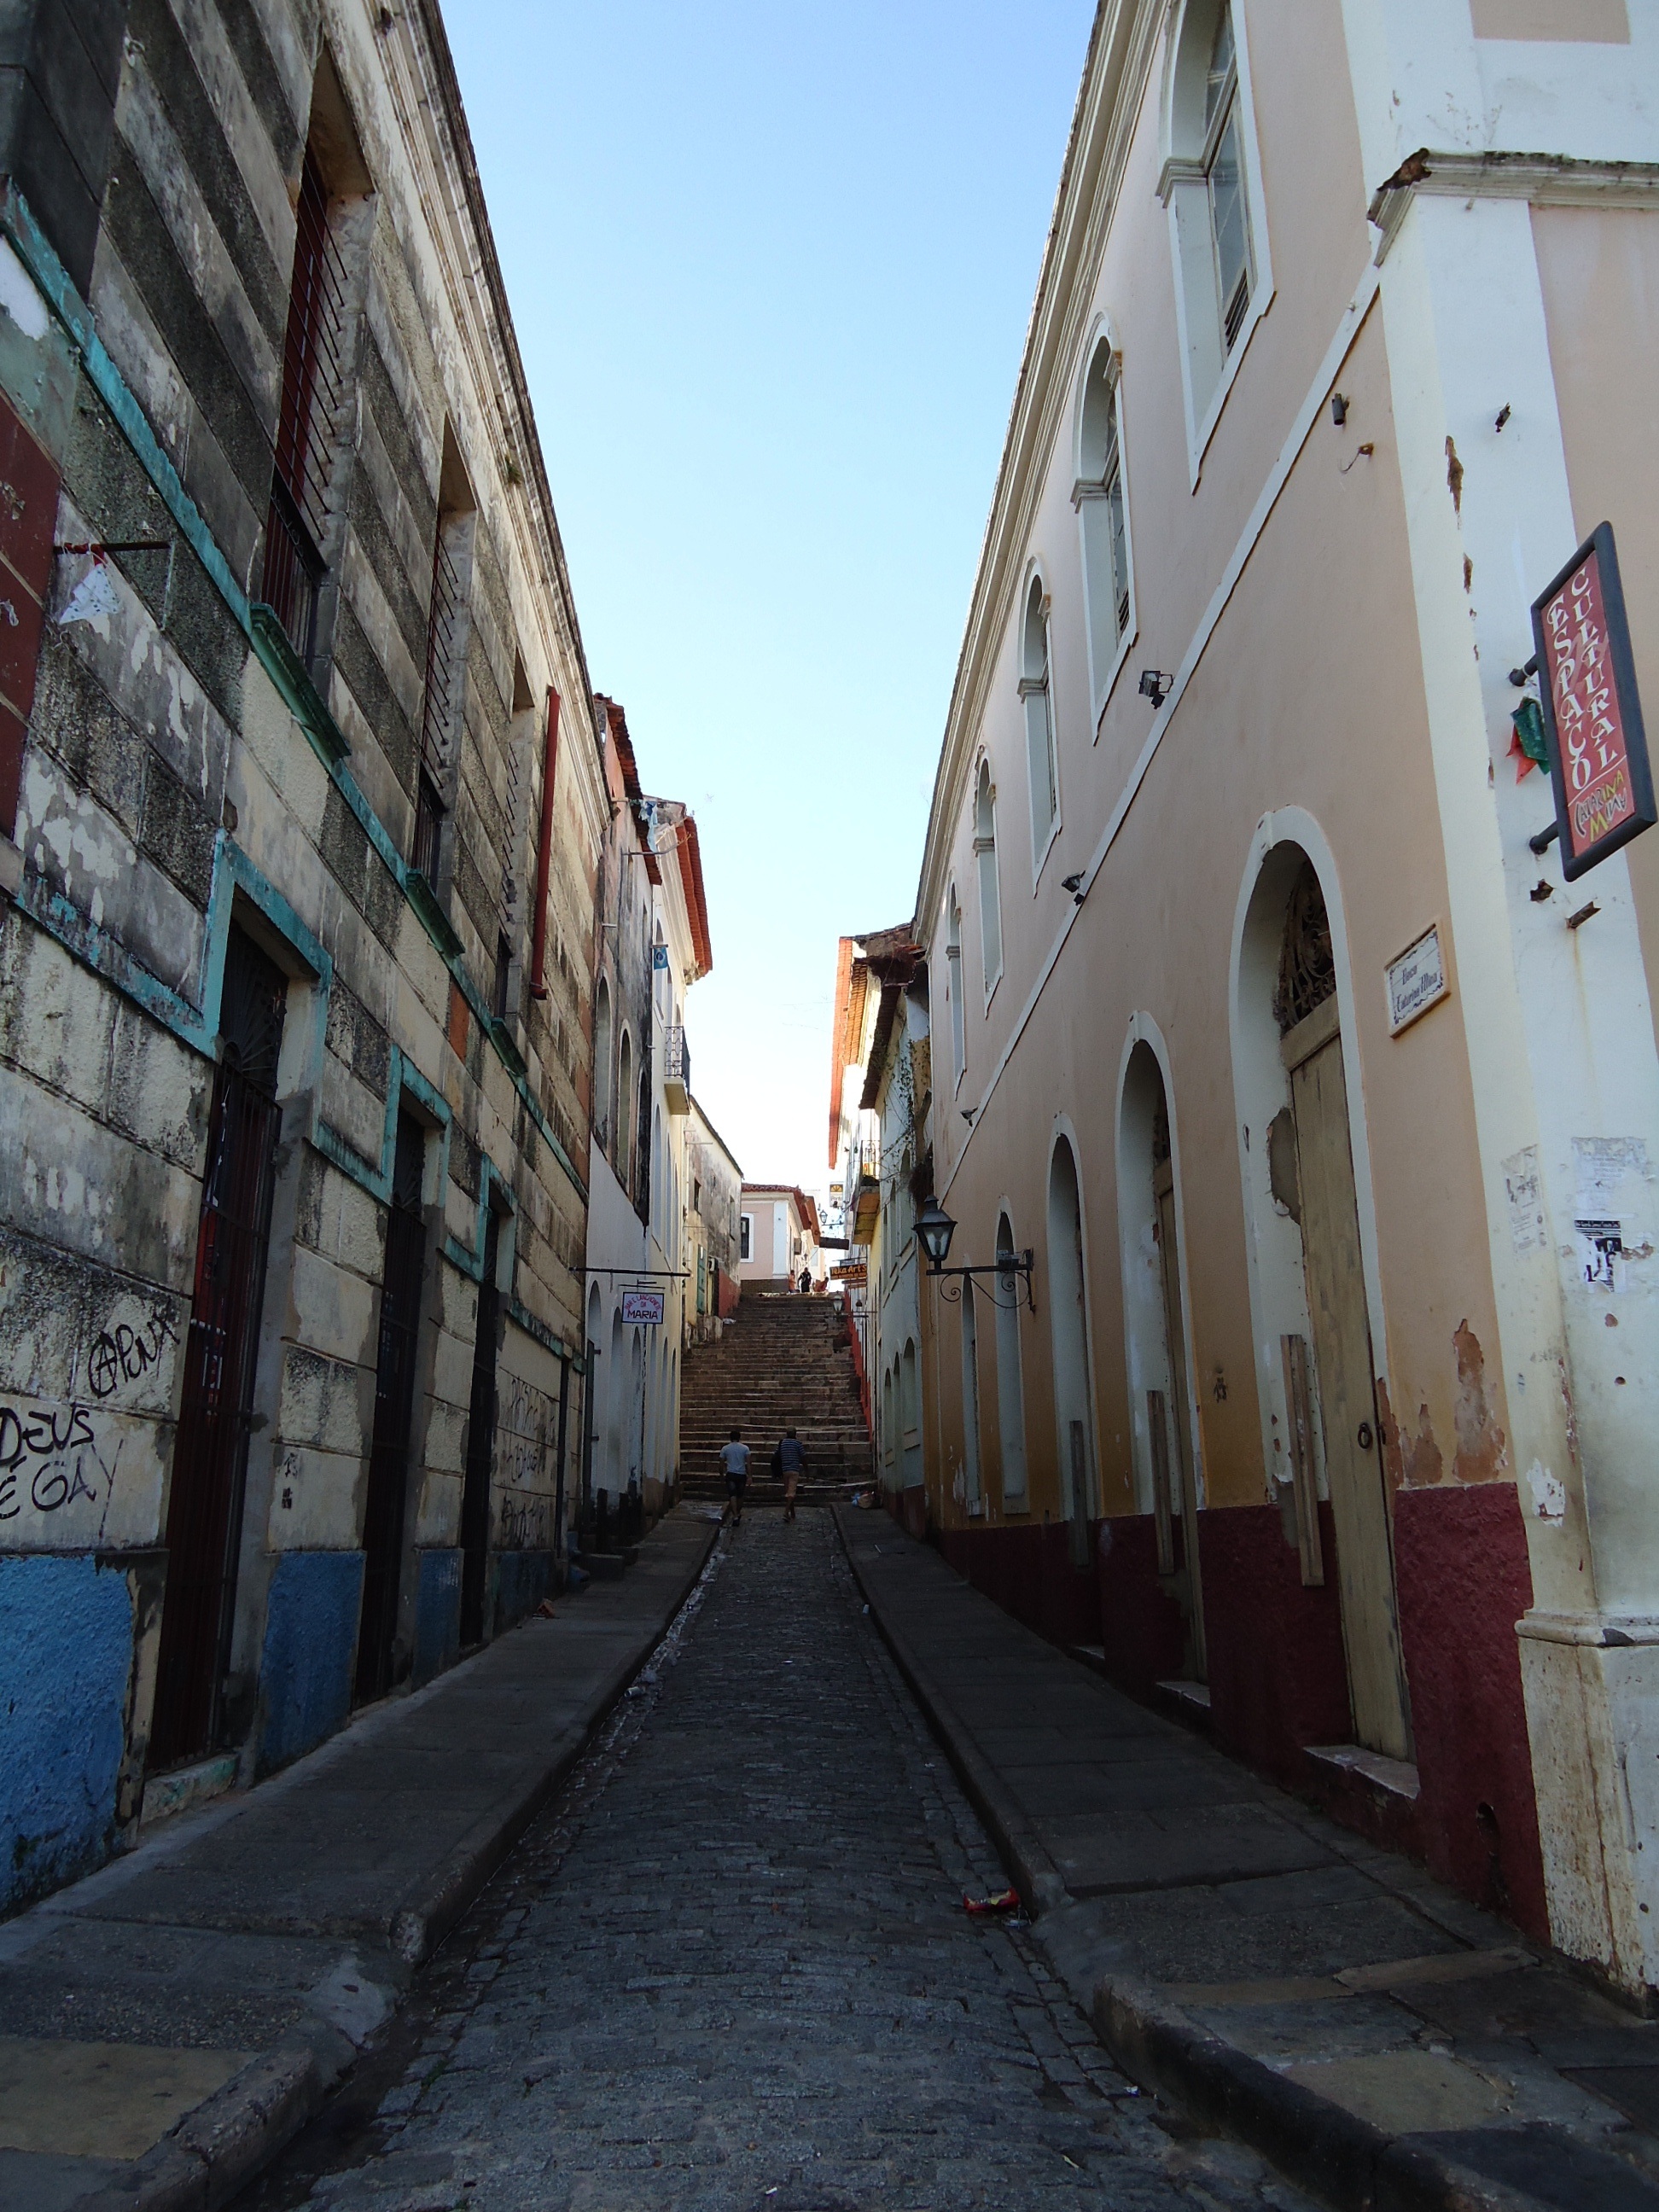
path, road, street, town, alley, narrow, facade, lane, waterway, infrastructure, houses, neighbourhood, urban area, residential area, human settlement